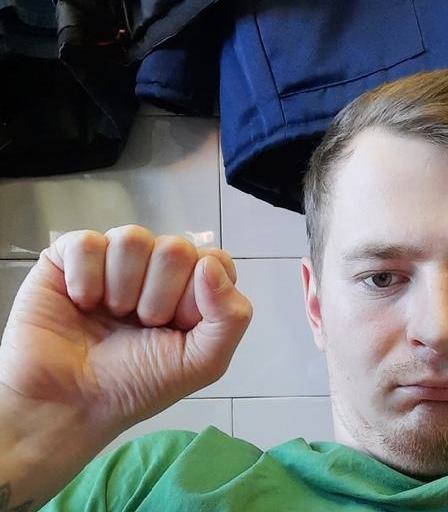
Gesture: fist